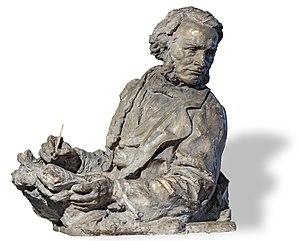
Le musée Ingres-Bourdelle, anciennement musée Ingres, est un musée d'art et d'archéologie installé dans l'ancien hôtel de ville, qui fut le palais épiscopal des évêques de Montauban, construit au XVIIᵉ siècle en France.